Climbers (novel)

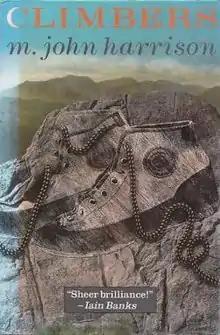
First edition (publ. Gollancz) Cover art by Peter Maynard

Climbers is a literary novel by the British author M. John Harrison. First published in 1989 and apparently set several years earlier, the book had been out of print for several years but was reissued in paperback by Phoenix in 2004. It has attracted considerable critical acclaim and won the Boardman Tasker Prize for Mountain Literature in 1989. It was not, however, universally popular with the British climbing public and received at least one negative review in the popular magazine "Climber".